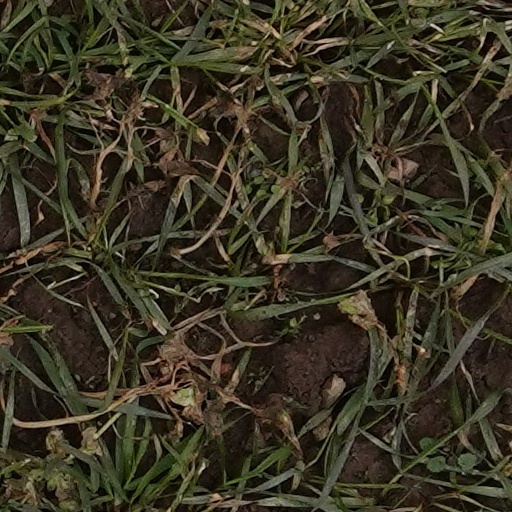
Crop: wheat